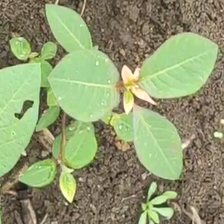
Weed species: Moti_dudhi(Euphorbia_geneculata_L)